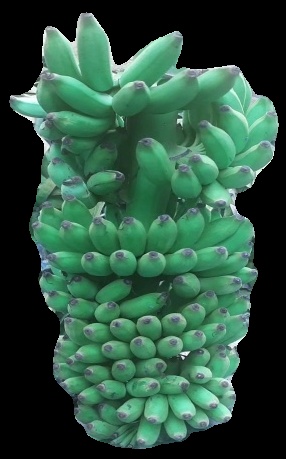
Variety: elakki-bale
Grade: grade1